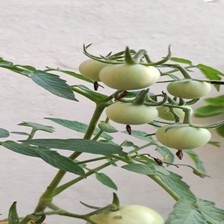
Label: tomato